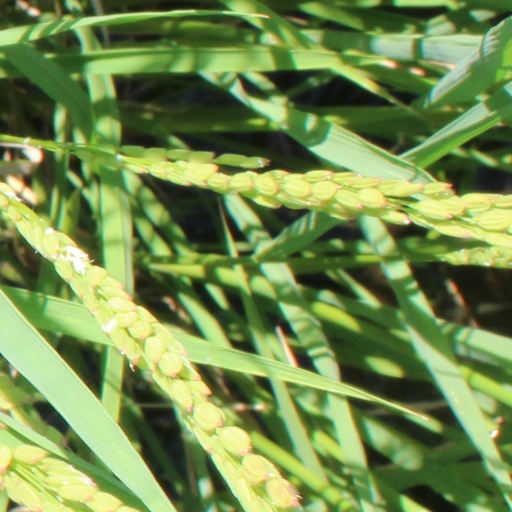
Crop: rice